German occupation of Crimea during World War II

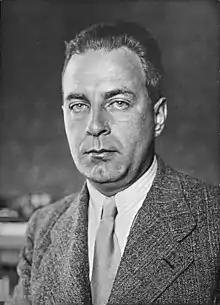
Alfred Frauenfeld, Crimea's General Commissioner, was limited to parts of southern Ukraine

On 1 September 1942, the Wehrmacht released the five districts of "Generalbezirk Krym-Taurien" north of the Isthmus of Perekop to a civilian government which acted as part of "Reichskommissariat Ukraine". This administration, based in Melitopol and headed by the "Generalbezirk"'s "de jure" General Commissioner Alfred Frauenfeld, was simply referred to as "Taurida". Frauenfeld soon found himself embroiled in conflict with the "Reichskommissar" of Ukraine, Erich Koch, who instituted an economic blockade of with the support of Hitler and Himmler with the intention of starving out the Crimean Tatar population. After the intervention of the Wehrmacht on Frauenfeld's behalf, the blockade was resolved, but tensions between Taurida and the "Reichskommissariat" as a whole remained, with Koch calling for Taurida's autonomous status to be abolished and Frauenfeld making negative remarks about Koch's performance in correspondence with Rosenberg. Frauenfeld and Koch remained enemies until the war's end, with Frauenfeld continuing to promote himself as a better leader even after Crimea and Taurida were retaken by Red Army forces.